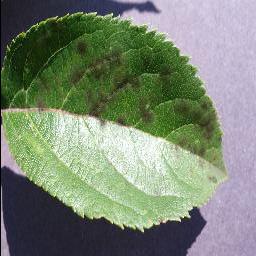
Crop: apple
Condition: scab